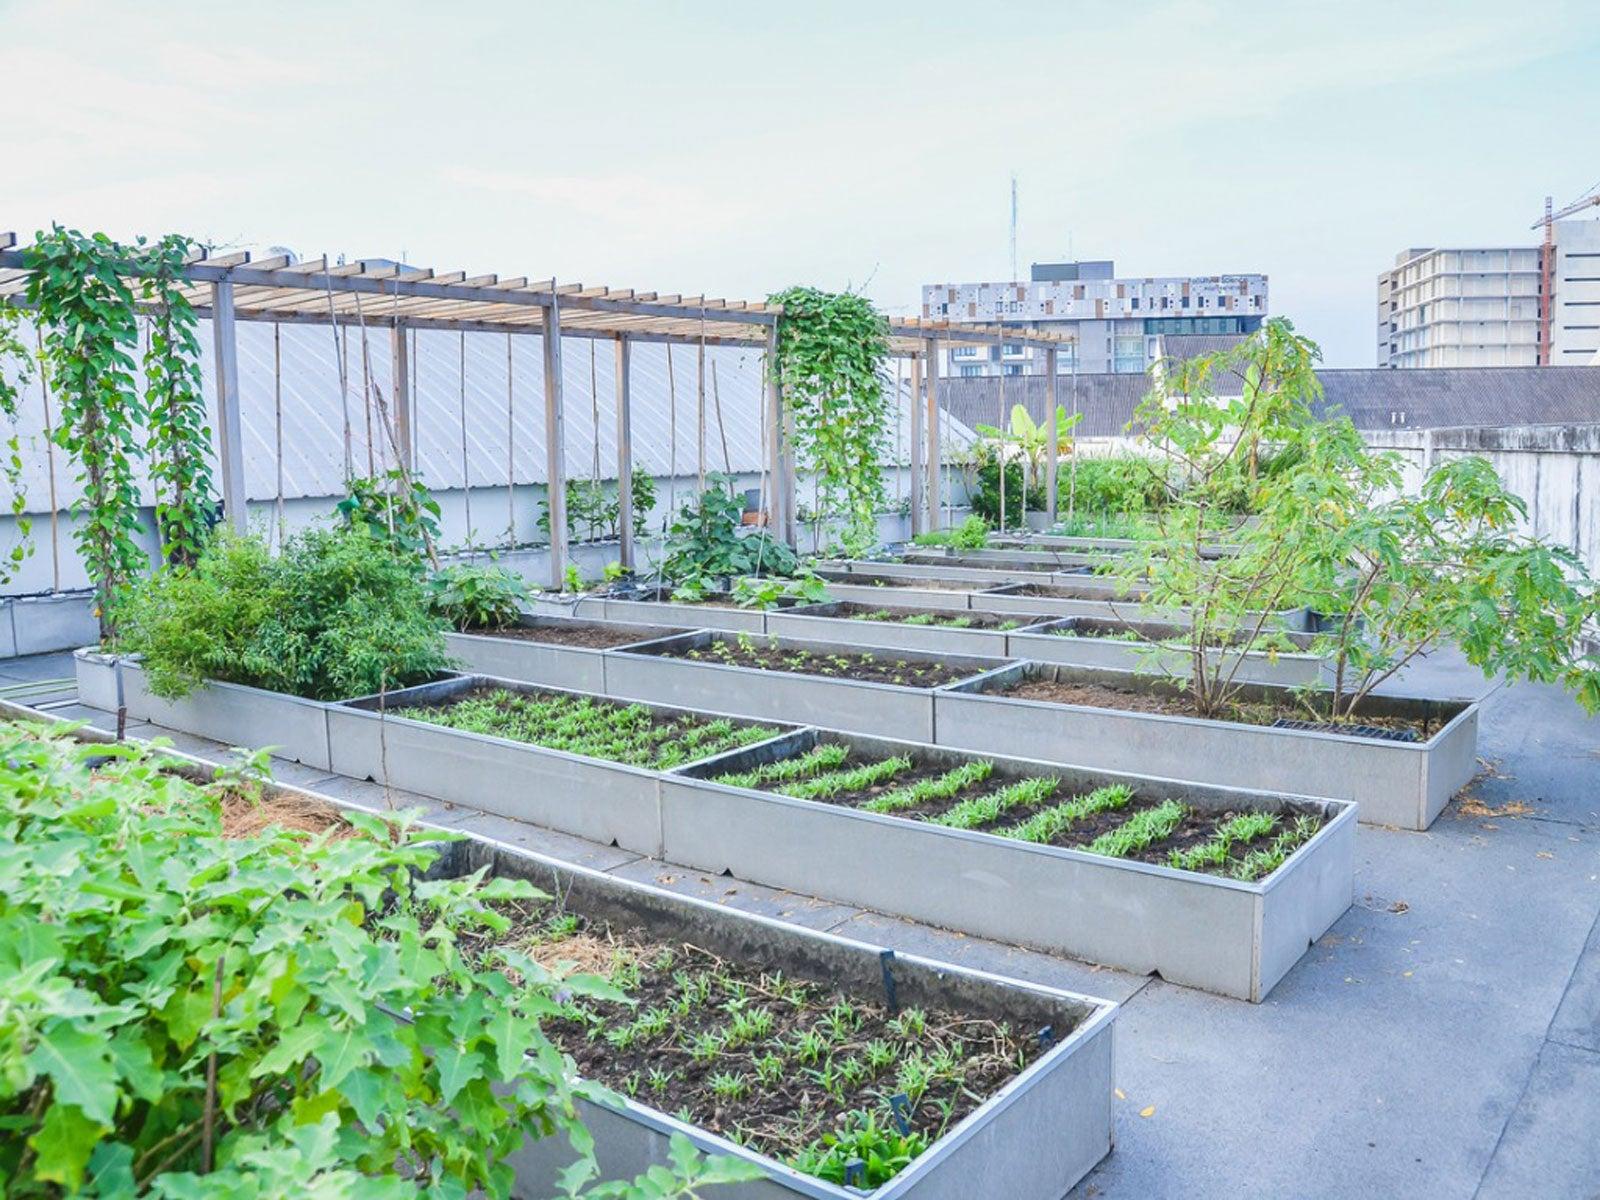
Bustani ya kisasa ya paa ambayo imepandwa kwenye vyombo vya mstatili na ina muundo wa mbao unaounga mkono mimea inayopanda. Bustani hiyo ina mimea mbalimbali ikiwa ni pamoja na miti midogo.